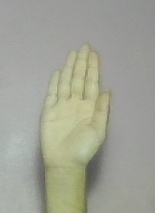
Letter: seen